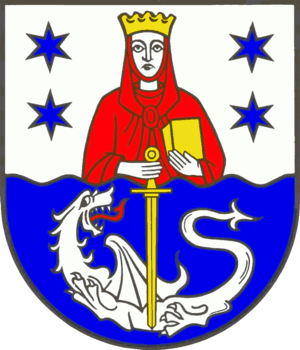
Sankt Margarethen (Holsten)
Coat of arms of Sankt Margarethen (Holsten)
Sankt Margarethen er en by og en kommune i det nordlige Tyskland, beliggende i Amt Wilstermarsch i den sydvestlige del af Kreis Steinburg. Kreis Steinburg ligger i den sydvestlige del af delstaten Slesvig-Holsten.